Monétay-sur-Allier

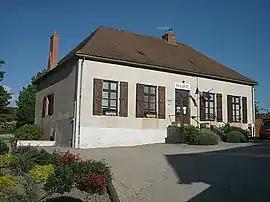
Town hall

Monétay-sur-Allier (literally "Monétay on Allier") is a commune in the Allier department in central France.